Thomas Neville (died 1460)

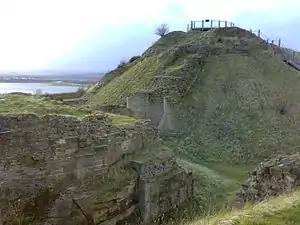
The ruins of Sandal Castle

When the Duke of York returned from Dublin in late September 1460, he slowly made his way to Westminster to meet the king and his peers—gathered for a forthcoming parliament—and arrived in October. To the surprise of all, he immediately claimed the throne. The Nevilles were as set against his claim as every other member of the nobility. According to P. A. Johnson, both Edward of March and the Archbishop of Canterbury, Thomas Bourchier, refused to confront the Duke of York, so on two occasions, "Thomas Neville was sent instead". He evidently backed his father in his resistance to York's claims, and first met with York at Westminster Palace on 11 October, when word reached the lords that York had evicted the King from his lodgings. York responded merely that he was intent on being crowned three days later. The lords slept on this, and then sent Thomas back that morning, where he found York preparing for his coronation. Thomas informed the duke that his position was untenable "to both lords and people". Although what was said between Thomas and the duke remains unknown, argues Johnson, his "mandate must have been both blunt and bluntly delivered", as—whatever Thomas had said—York acquiesced to a compromise agreement.